History of coins in Italy

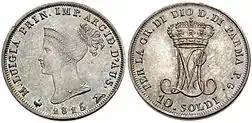
Half Parman lira, 1815

The pierreale (plural pierreali, i.e. ""reale" of Peter") was a silver coin minted by the Kingdom of Sicily between the reigns of Peter I (1282–1285) and Ferdinand II (1479–1516). It was equivalent in weight and fineness to the Neapolitan "carlino" and was sometimes called a "carlino".